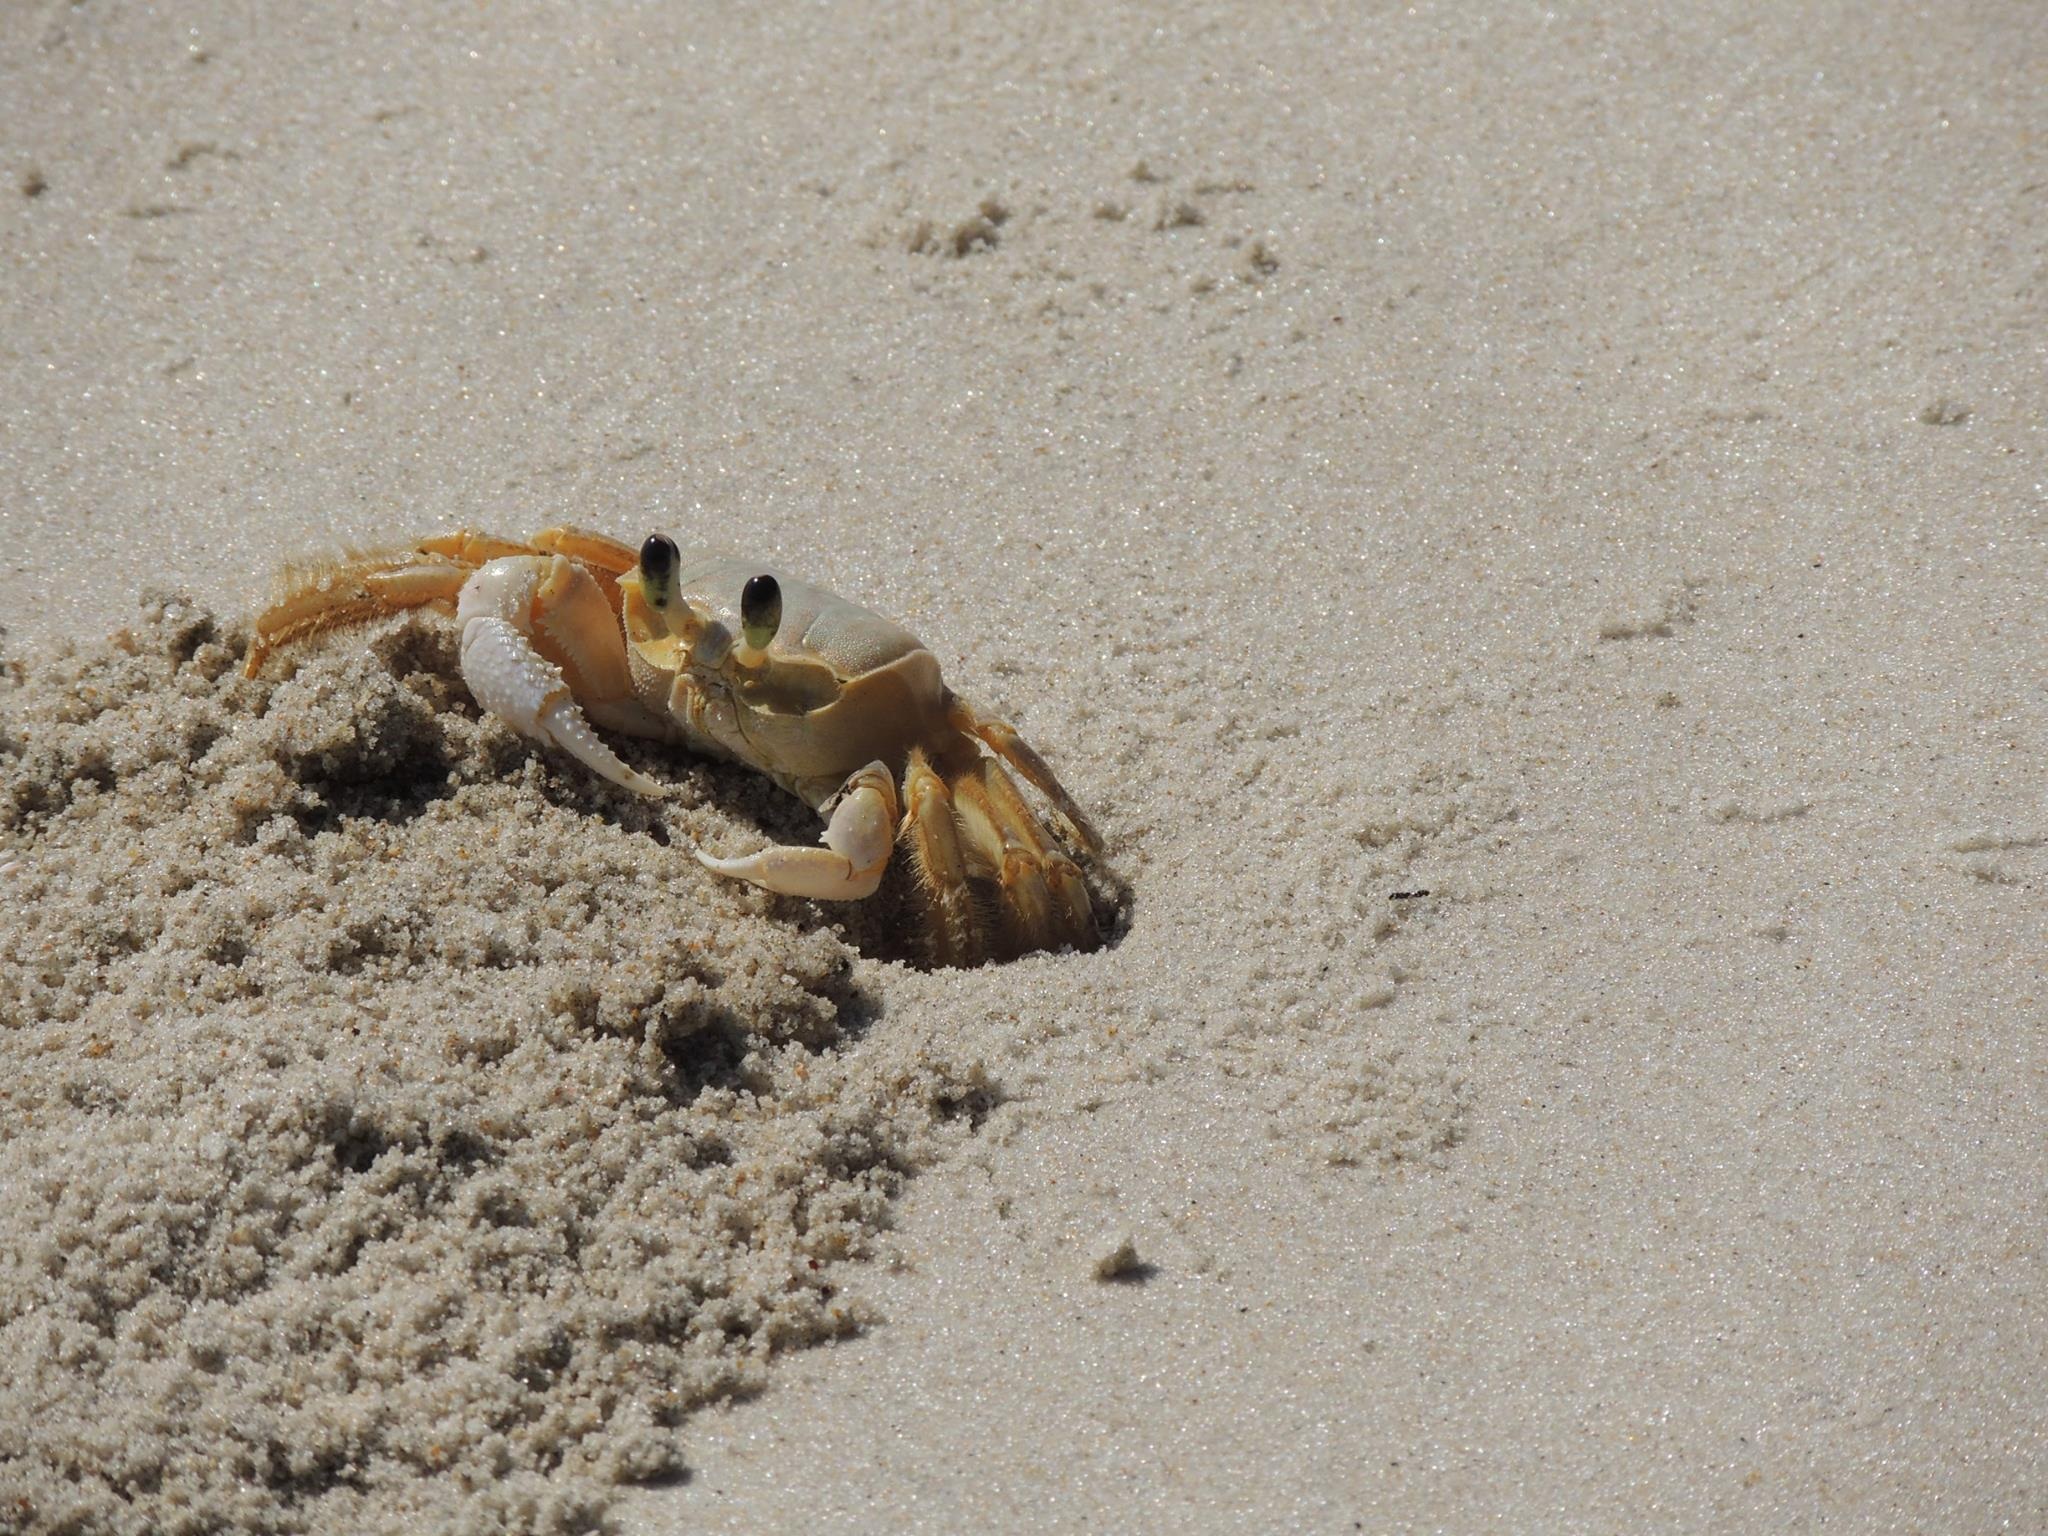
beach, nature, sand, animal, food, seafood, fauna, crab, invertebrate, crustacean, to, siri, ocypodidae, decapoda